All Is Forgiven (TV series)

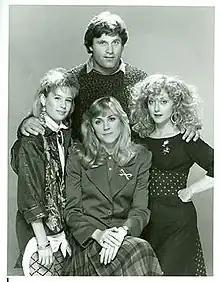

All is Forgiven is an American sitcom television series created by Howard Gewirtz and Ian Praiser, that aired on NBC from March 20 until June 12, 1986, with the premiere episode being repeated as a "special presentation" on August 23, 1986. Bess Armstrong starred in the series as Paula Russell.